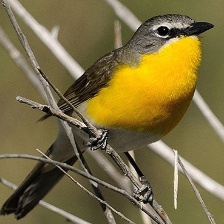
Species: YELLOW BREASTED CHAT
Scientific name: ICTERIA VIRENS